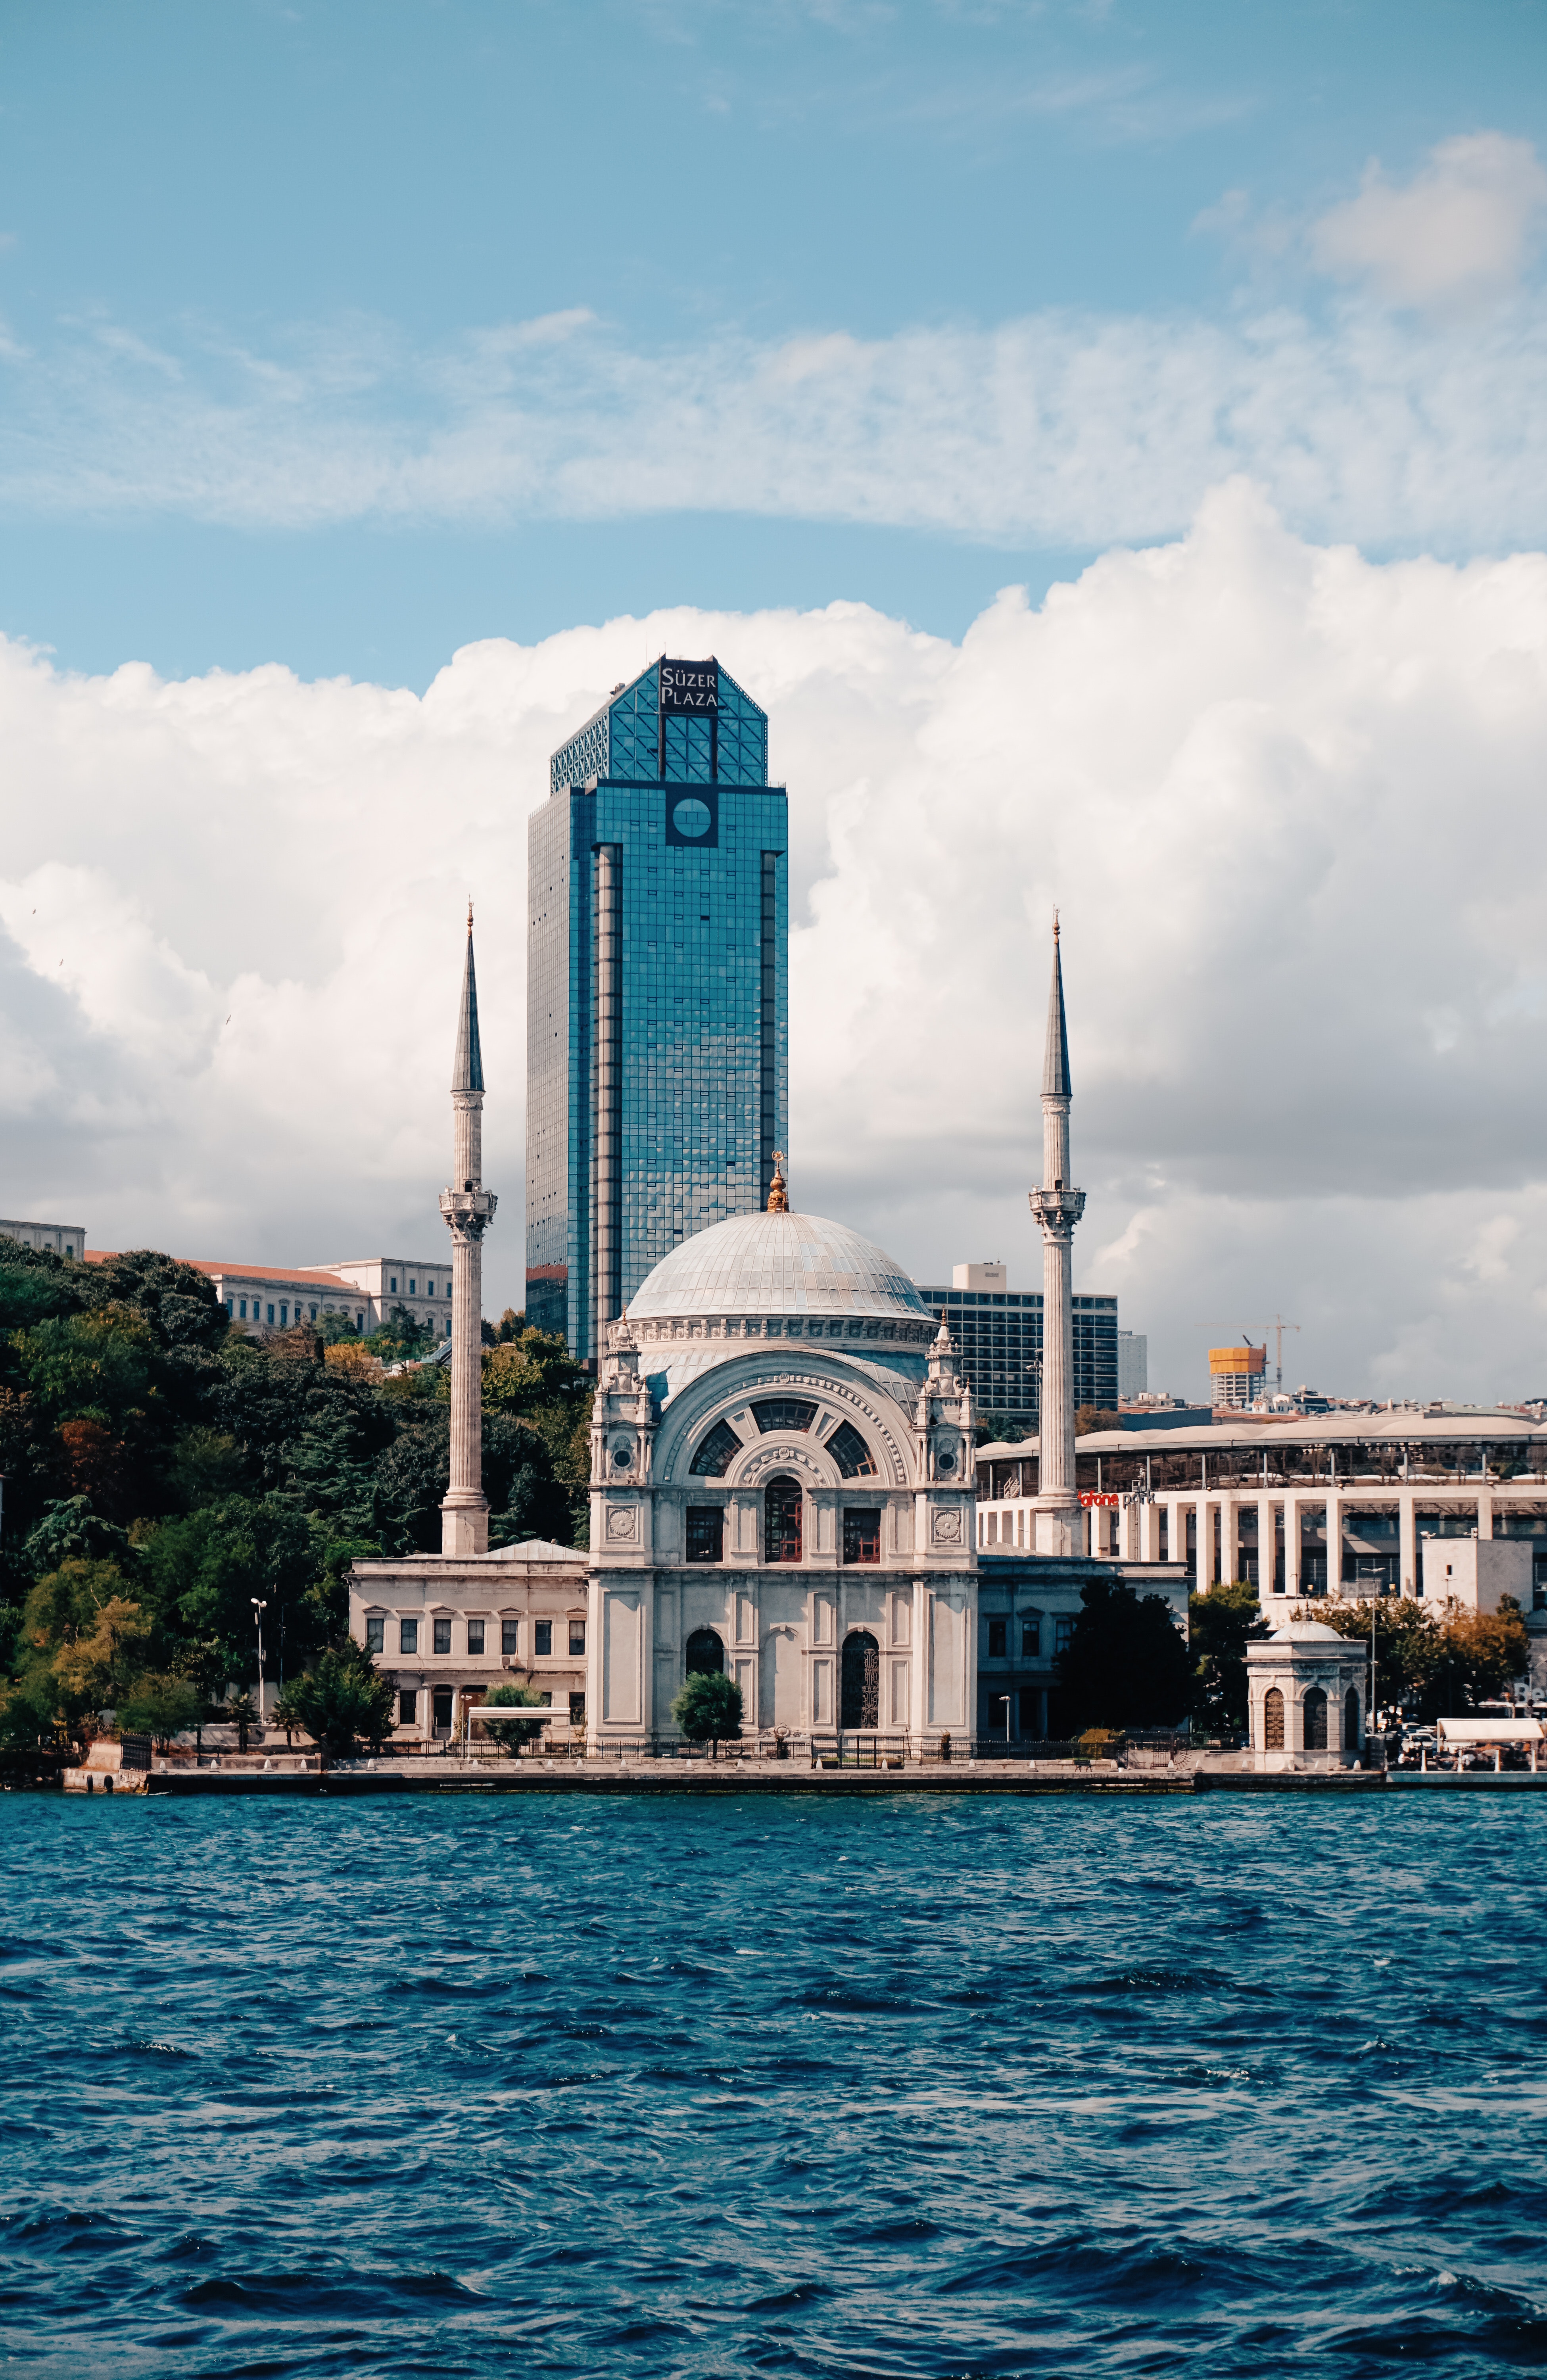
natural, cloud, water, sky, building, skyscraper, tower, world, tower block, lake, body of water, tree, cityscape, city, landmark, facade, metropolitan area, waterway, horizon, metropolis, reflection, spire, condominium, mixed use, dome, downtown, steeple, byzantine architecture, tourist attraction, tourism, skyline, place of worship, cumulus, church, mosque, vacation, commercial building, sea, classical architecture, leisure, transport, river, channel